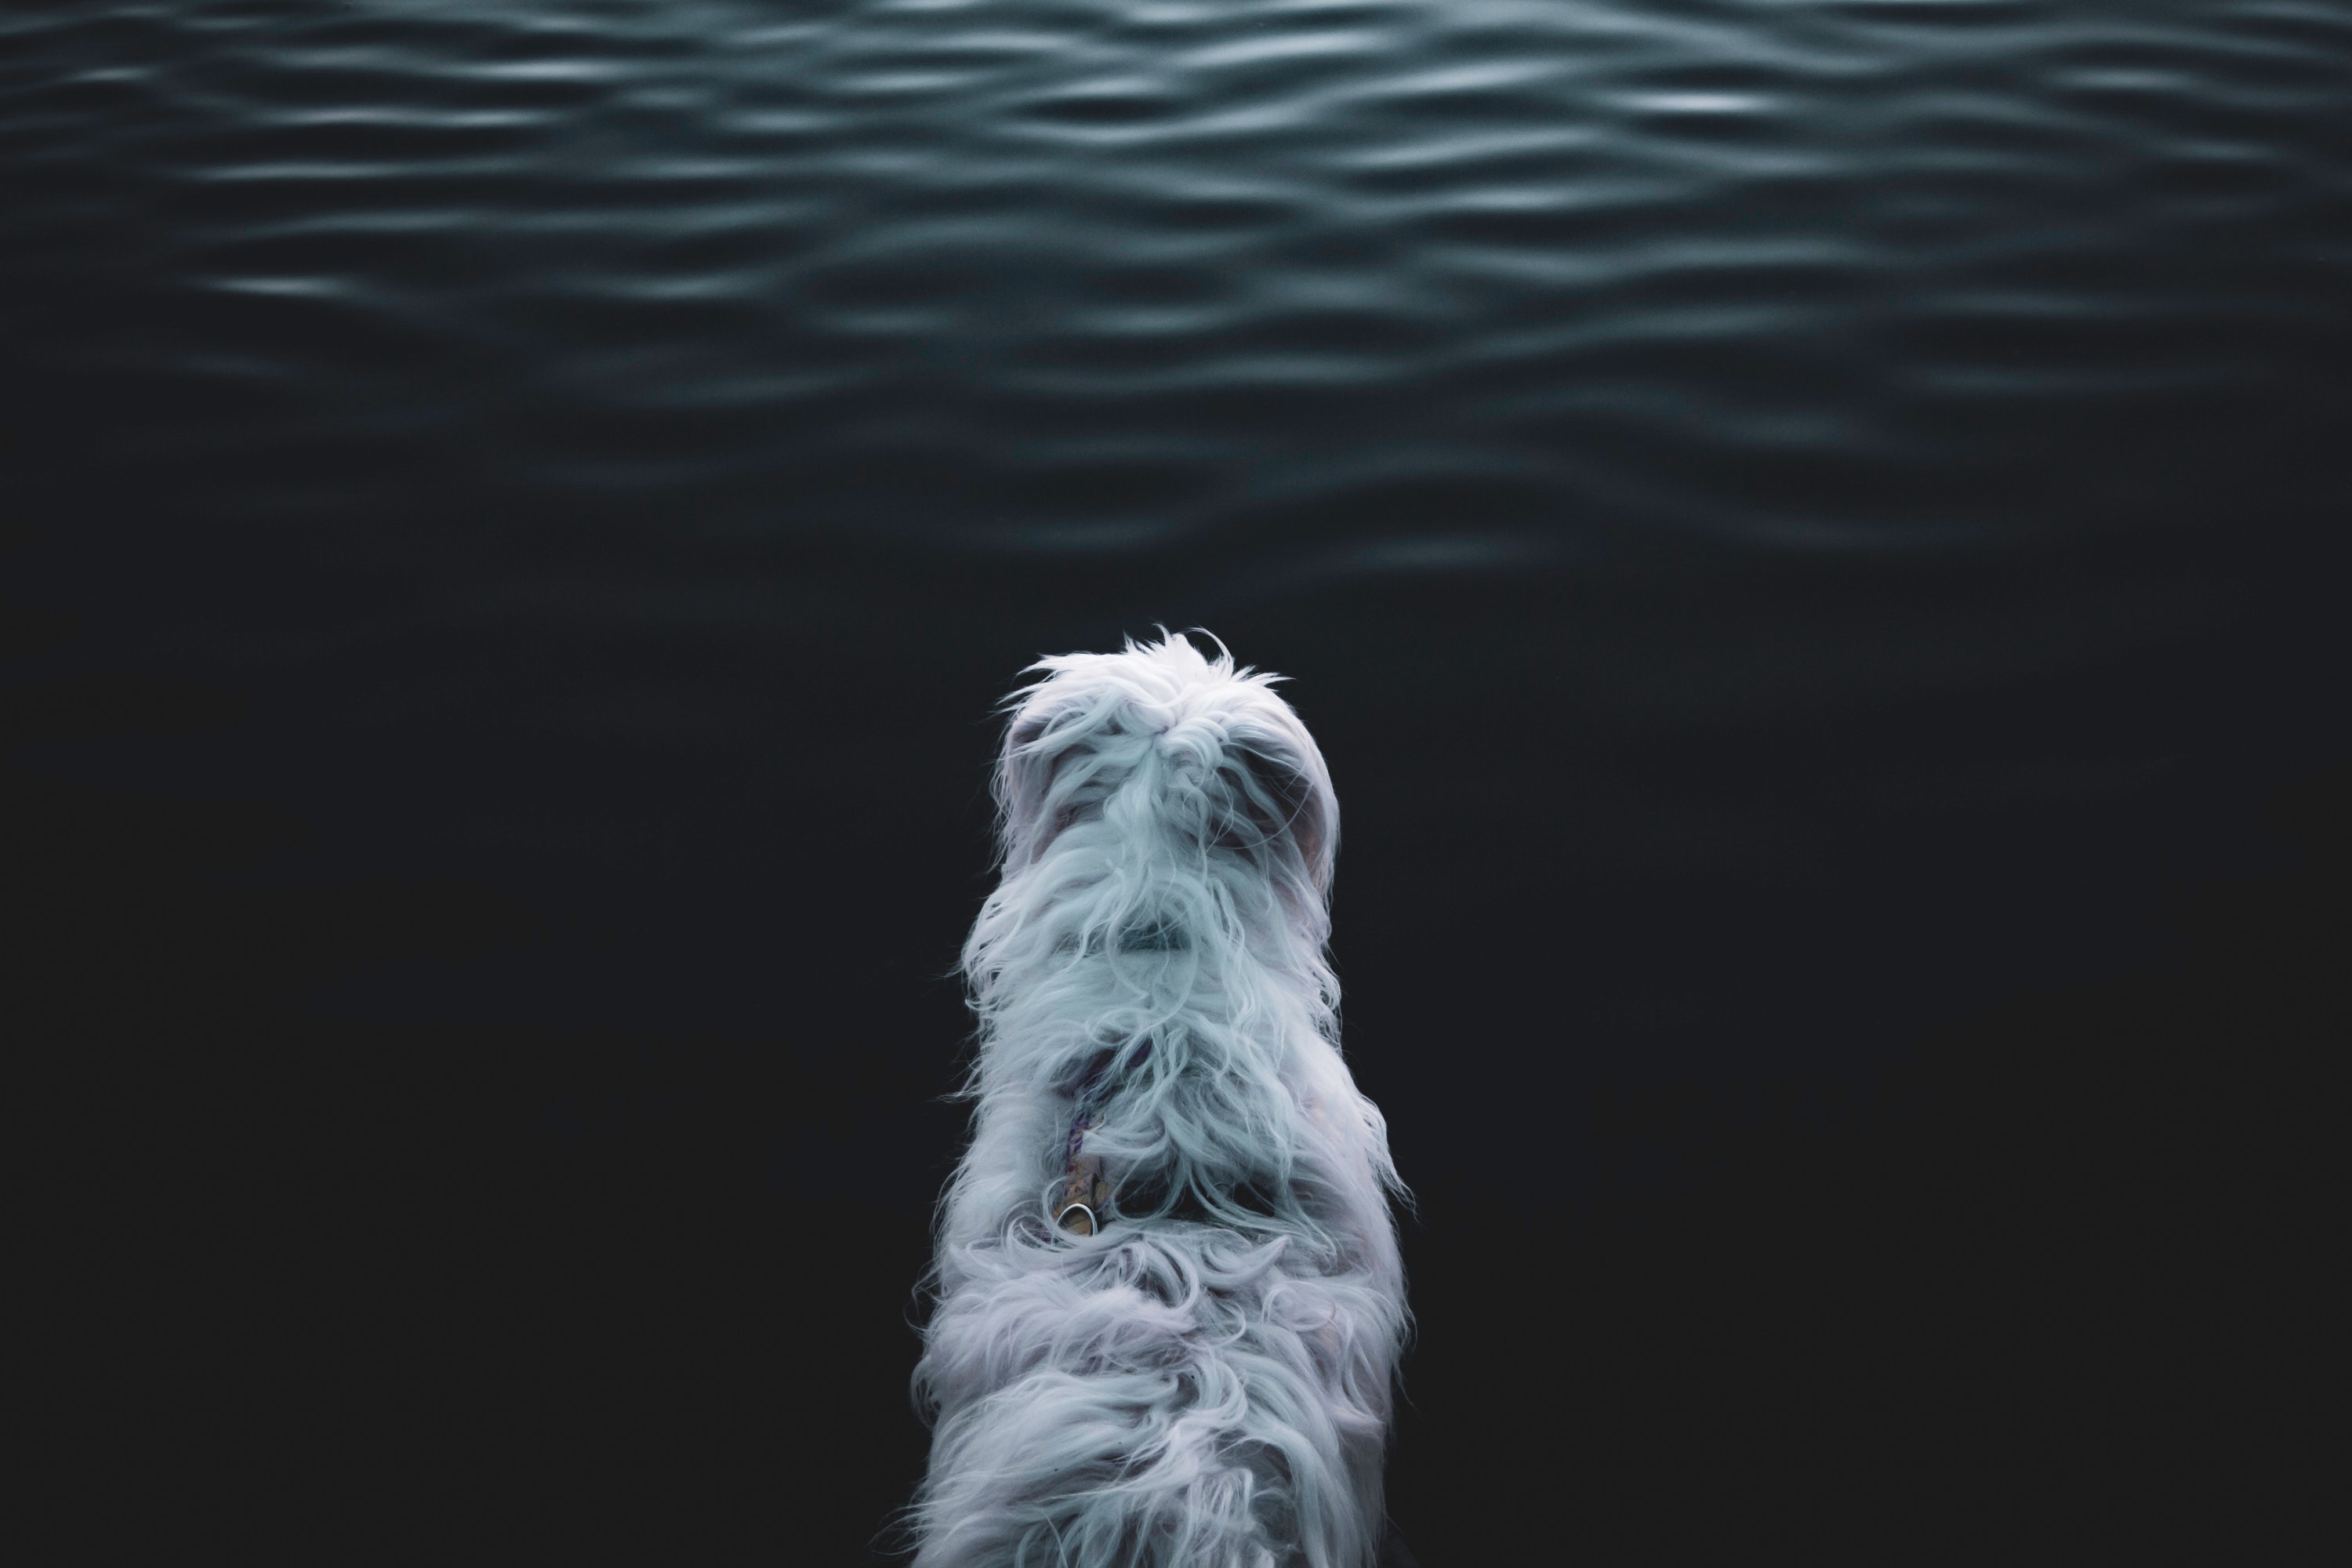
water, reflection, water resources, tree, watercourse, river, sporting group, calm, sea, canidae, lake